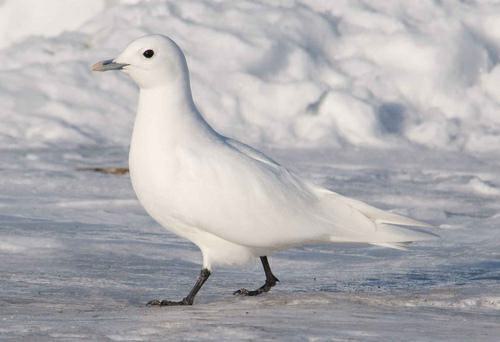
A photo of a ivory gull